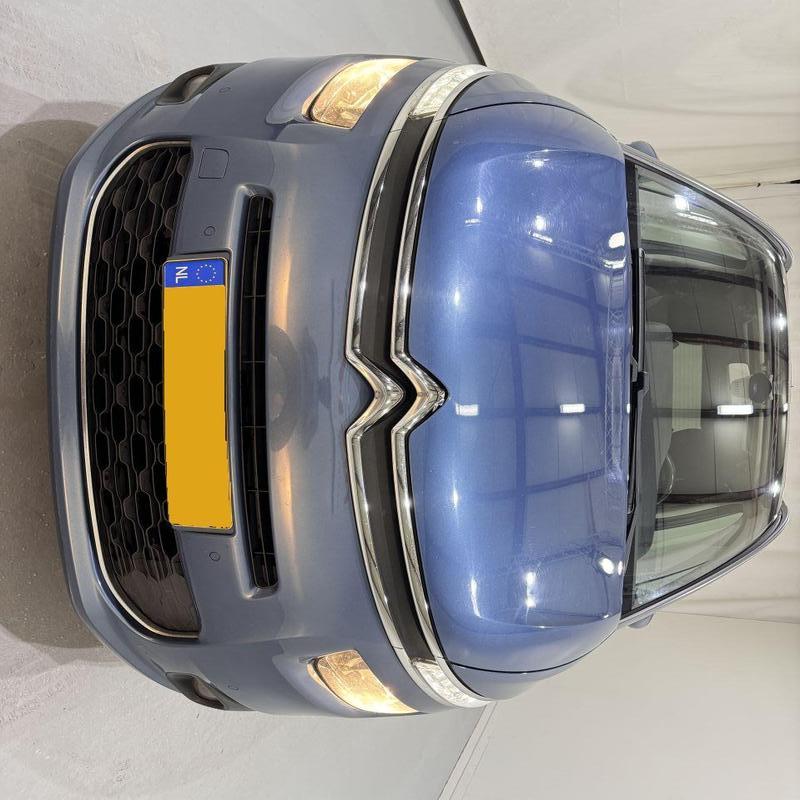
Aucun dommage détecté.
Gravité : aucun